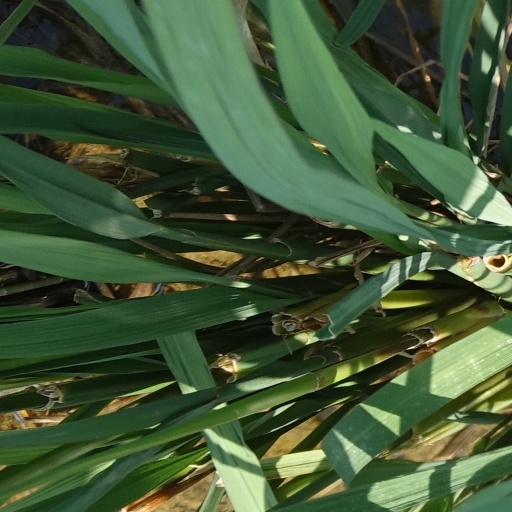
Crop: rice